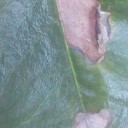
Label: Miner